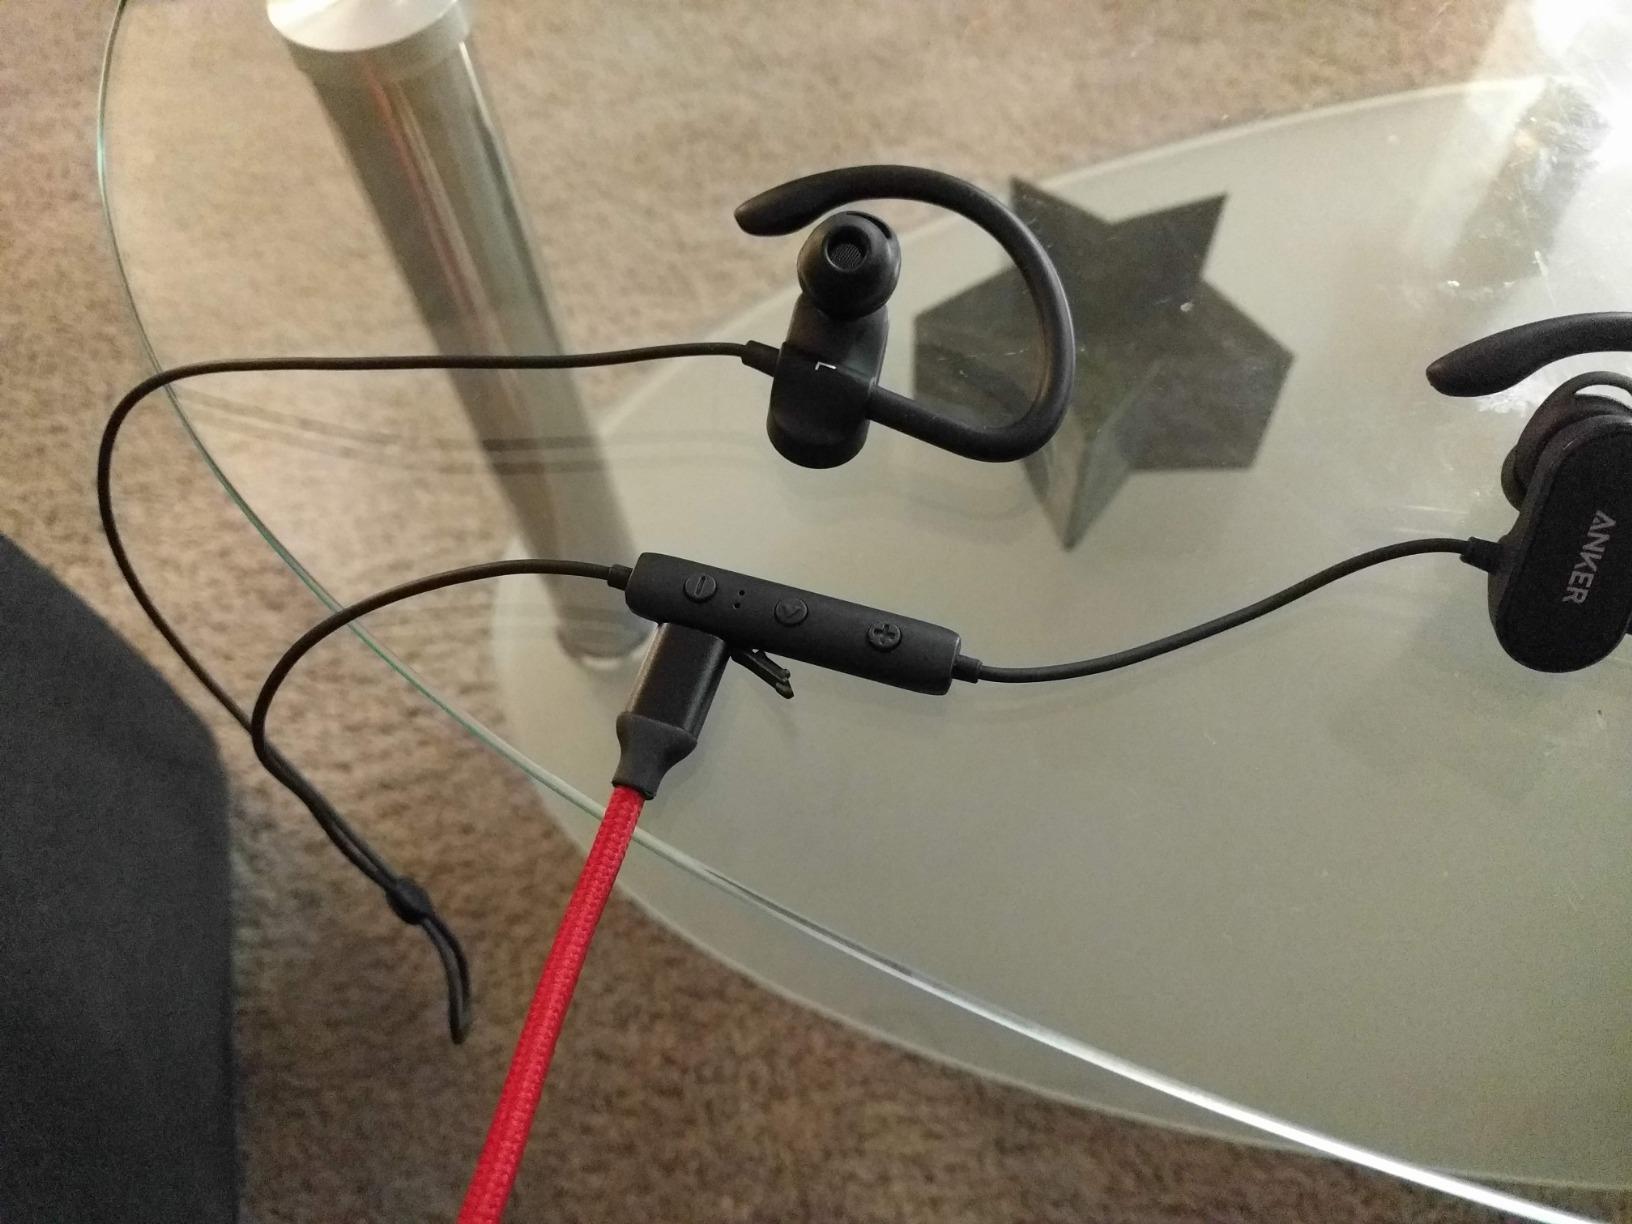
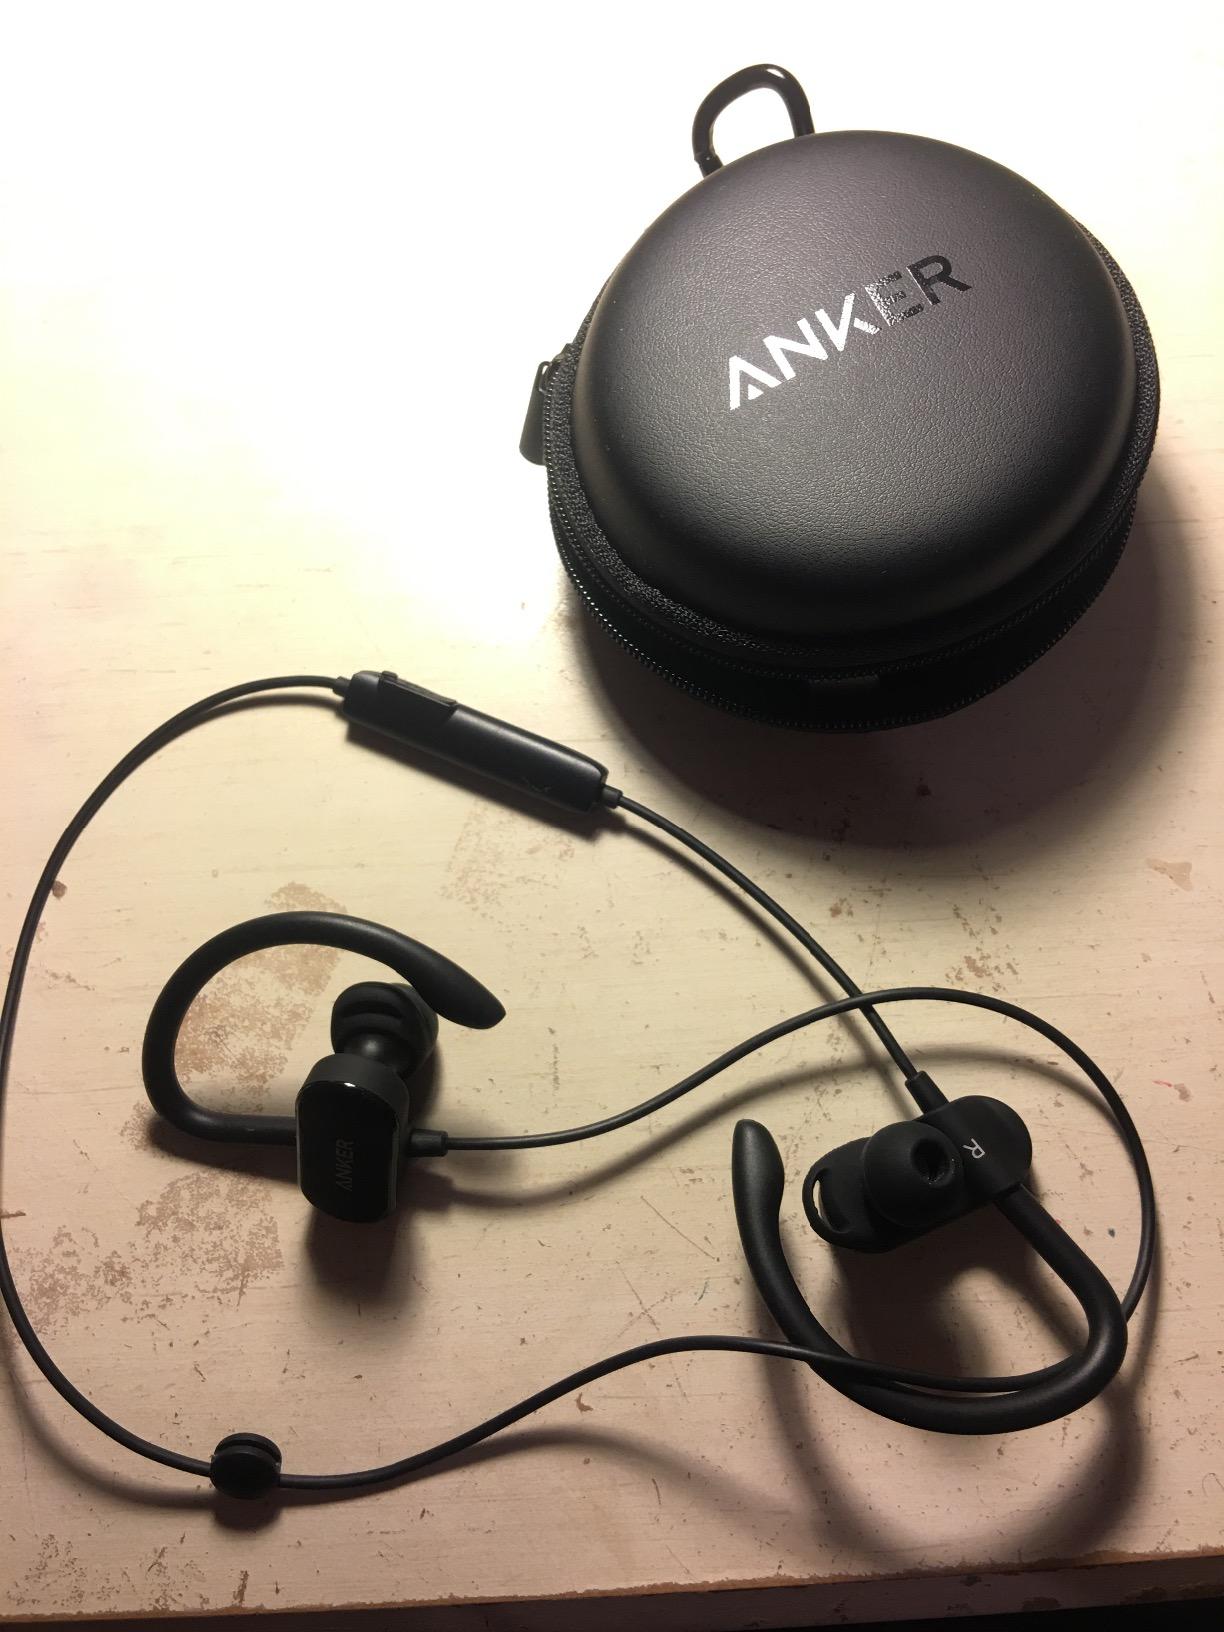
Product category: headphones
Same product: yes